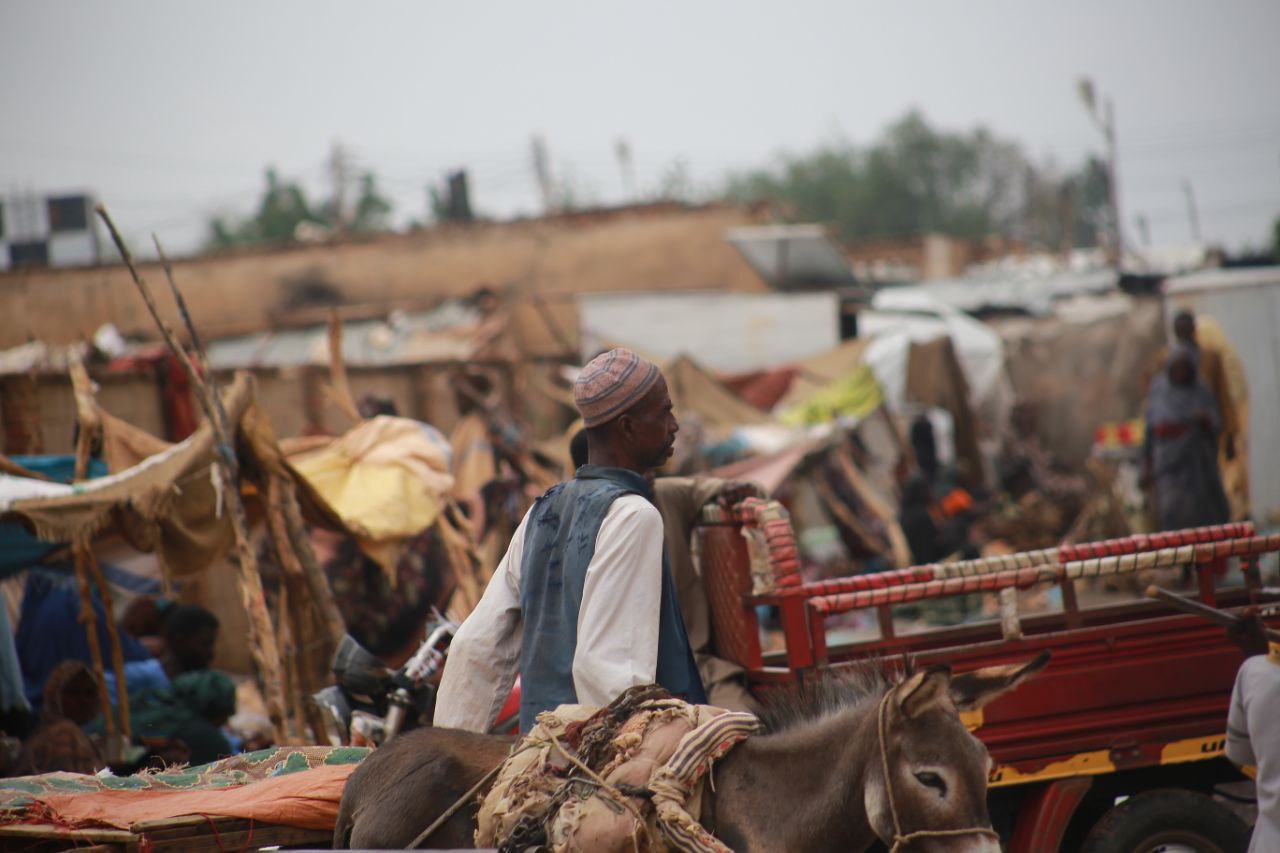
الوصف بالفصحى: صورة تظهر رجل سوداني يقوم بجر"كارو" إحدى وسائل النقل البسيطة في السودان.
الوصف بالعامية السودانية: صورة فيها زول  بيجر كارو و توكتوك.
التصنيف: Urban & City Life